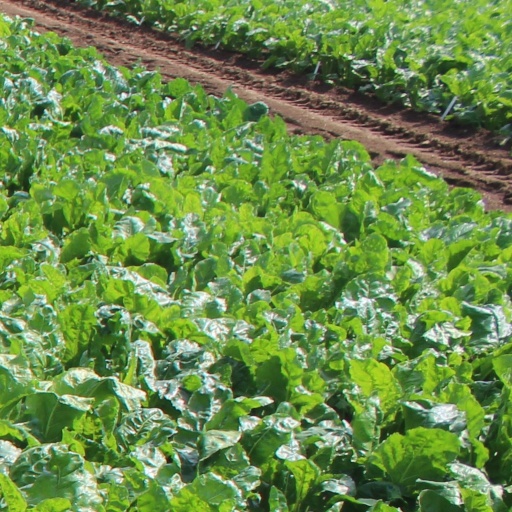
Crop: sugar beet